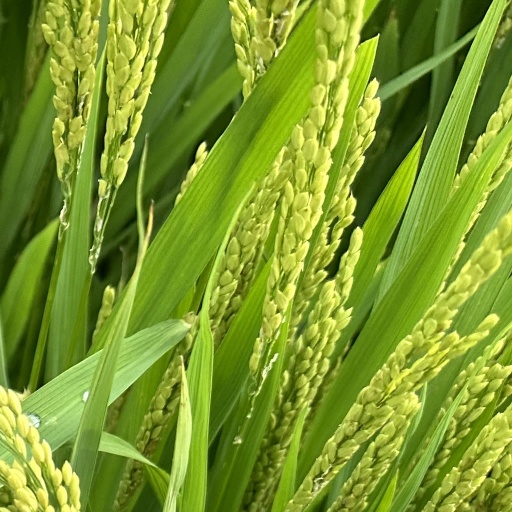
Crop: rice